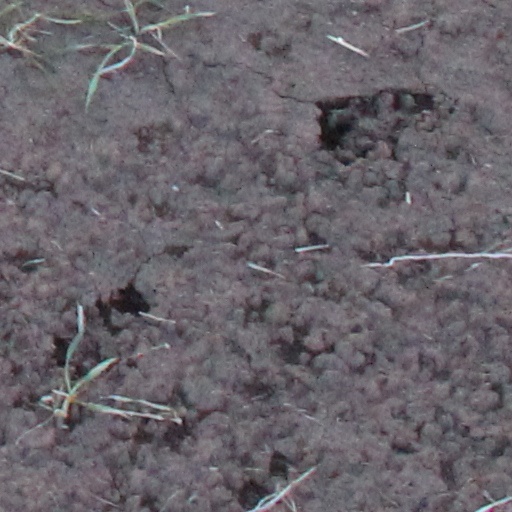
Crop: wheat